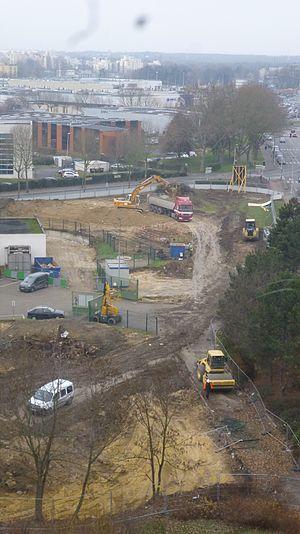
travaux pour la chaufferie Biomasse
Sevran est une commune française située dans le département de Seine-Saint-Denis, en région Île-de-France. Autrefois petit village de la plaine de France, la commune a connu un développement spectaculaire durant les années 1960 et 1970, faisant quadrupler sa population en moins de quarante ans. La ville abrite sur une partie de son territoire le parc forestier de la poudrerie nationale de Sevran-Livry.